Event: Nepal Earthquake
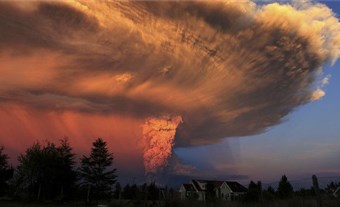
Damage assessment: damage